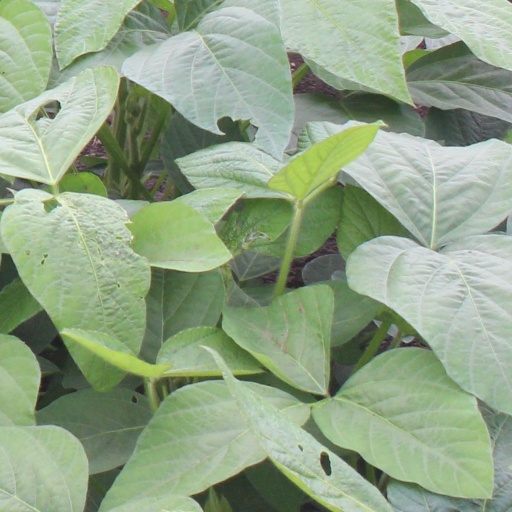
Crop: soybean